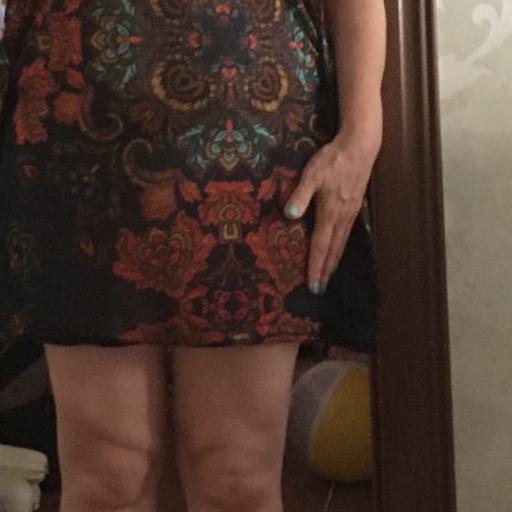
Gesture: no_gesture